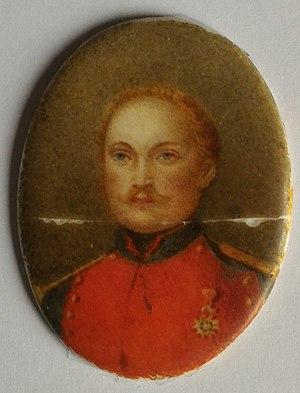
Médaillon de Jacques-Pierre SOYER, Baron de BEAUCEHE Archive familiale
Jacques Pierre Soyez, baron de Beauchesne, né le 1ᵉʳ avril 1765 à Lisieux, mort le 28 mars 1813 à Verdun-sur-Meuse, est un militaire français de la Révolution et de l’Empire.
Cette page concerne les événements qui se sont produits durant l'année 1813 en Lorraine.